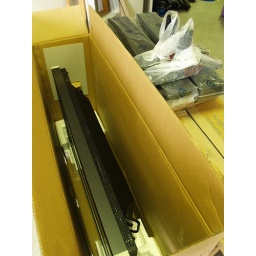
42" TV new in box